Dear Megha

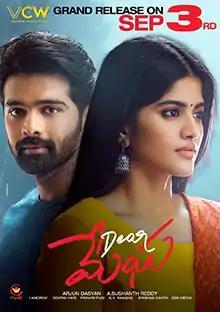
Theatrical release poster

Dear Megha is a 2021 Indian Telugu-language romantic drama film directed by Sushanth Reddy. Produced by Arjun Dasyan under Vedaansh Creative Works, the film stars Megha Akash, Adith Arun and Arjun Somayajula. A remake of 2020 Kannada film "Dia", the plot follows the triangular love story. The film was released on 3 September 2021.